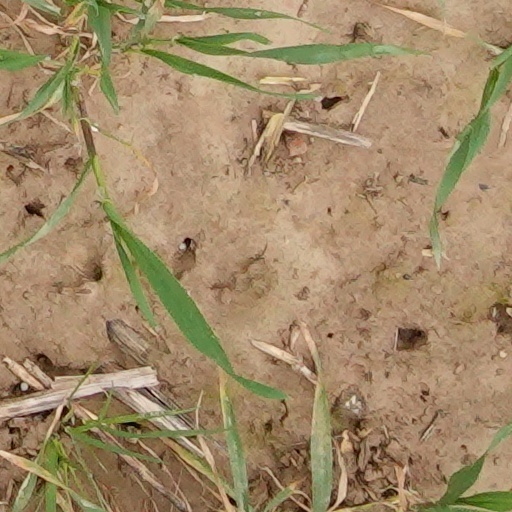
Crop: wheat